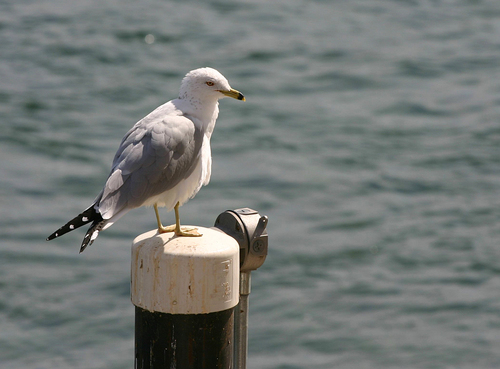
this seabird has a classic look: grey wings with a black tipped tail feathers, a head and body covered in white plumage, and a yellow beak with a black tip that is slightly curved at the end.
the bird has white underbelly and breast with grey colored wings and yellow colored bill.
this is a white bird with grey wings and a large orange beak.
medium to large white grey and black bid with long yellow tarsus, webbed feet and medium yellow and black beak
this bird is white with grey wings and has a long, pointy beak.
a white-and-gray bird, with a black stripe on its beak and a forked, black tail.
this white bird has grey wings and yellow feet.
a medium sized white bird with an averaged sized head compared to its body, grey feathers on its back, black tail feathers, and a medium sized orange bill that's rounded with a bit of black at the tip.
this bird has wings that are grey and has a white bellya large white bird, with grey wings, and a yellow bill.
Species: Ring Billed Gull